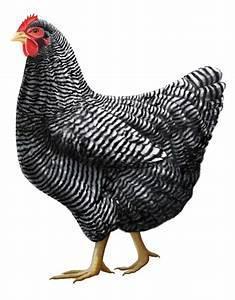
chicken